Indigenous peoples of the Northwest Plateau

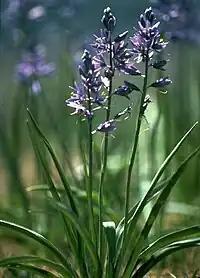
Indian camas, "Camassia quamash"

Traditional Plateau cuisine include wild plants, fish, especially salmon, and game. Plateau peoples often had seasonal villages or encampment in different areas to take full advantage of the wild foods. Women gathered a large variety of edible vegetables and fruits, including camassia, bitterroot, kouse root, serviceberry, chokecherry, huckleberry, and wild strawberry.